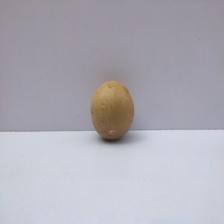
Size: Medium